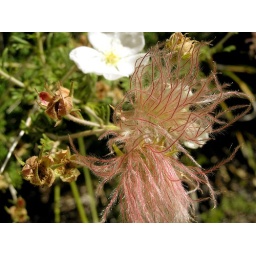
I was hiking in the Sandia mountains near Albuquerque, and I found these flowers growing along the trail.